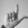
ASL letter: L